Miquelet lock

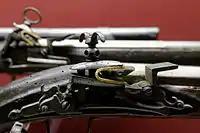
North African moukhala musket showing agujeta lock characteristics

Another seemingly ubiquitous feature of the Spanish miquelets was the striated battery face, or put another way, vertically grooved frizzen. Initially, the striated face was a detachable plate dovetailed and often screwed to the battery. This allowed for the replacement of worn faces without having to rework or replace the complete battery. The detachable grooved face went out of fashion around 1660-1675, replaced by grooving made directly into the battery face, almost certainly due to improved heat treatment and tempering of the battery. The grooving was to a great extent eliminated by French-influenced Madrid gunsmiths around 1700. However, the practice of using both the detachable and integral grooved face was continued by many Spanish provincial gunsmiths as well as by North African and Ottoman lockmakers.